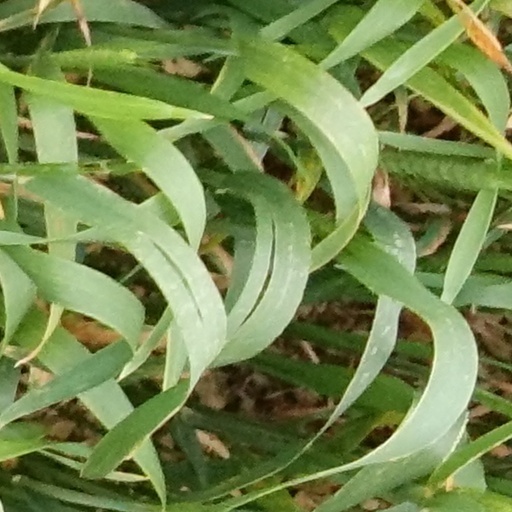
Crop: wheat